Historical Archive of the City of Cologne

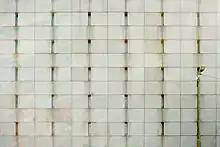
Facade of the 1971 building

A new purpose-built structure to house the municipal archive and library was erected between 1894 and 1897 to a Gothic revival design by Friedrich Carl Heimann; it was inaugurated in December 1897. The new building was large enough to accommodate the archive at a time of accelerated growth when the city of Cologne was absorbing many previously independent towns and villages.